Inrunner

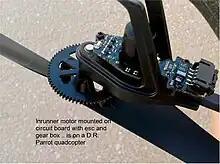
A brushless, geared inrunner motor in a quadcopter

The term inrunner refers to an electric motor where the rotor (runner) is inside the stator. The term is in particular used for brushless motors to differentiate them from outrunners that have their rotor outside the stator. The vast majority of electric motors are inrunners.